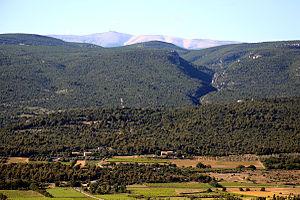
Roussillon est une commune française située dans le département de Vaucluse en région Provence-Alpes-Côte d'Azur. Ses habitants sont appelés les Roussillonnais.